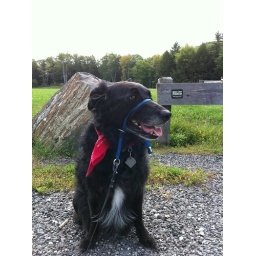
Nori, sitting for a photo while another dog in the distance was being wild and naughty. She's so good.